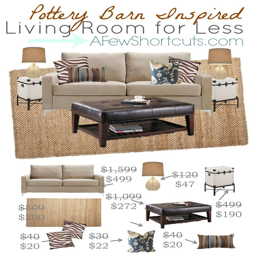
do you love home decor but not the price tag .